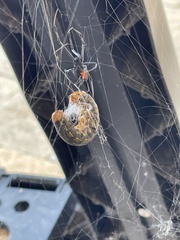
Species: Lactrodectus_hesperus